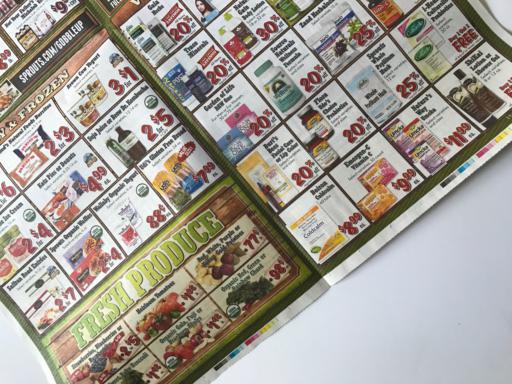
Label: paper